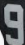
Number: 9